Atocion armeria

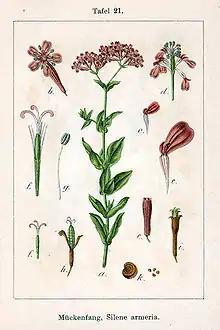
Figure from book "Deutschlands Flora in Abbildungen"

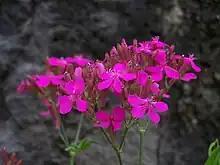
Bracteate inflorescence

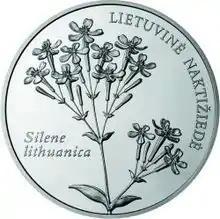
The Lithuanian former 50 litas silver coin featuring Sweet William catchfly

The plant is between in height. Leaves are numerous, ranging from long, elliptic, oval, or narrowly oval, smooth. The blooming period in British Isles is from June to October. Clusters of pink or lavender flowers arranged somewhat openly or compactly at the end of stems. Stem hairless (glabrous) or slightly hairy with sticky areas, especially just below the cluster.